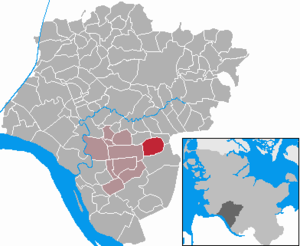
Rethwisch (Steinburg)
Kort
Rethwisch er en by og kommune i det nordlige Tyskland, beliggende i Amt Krempermarsch i den sydlige del af Kreis Steinburg. Kreis Steinburg ligger i sydvestlige del af delstaten Slesvig-Holsten.